Garrott House

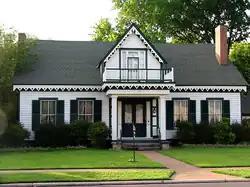
The Garrott House in 2006

The Garrott House is a historic house in Batesville, Arkansas, located at the corner of Sixth and Main Streets. Built in 1842, it is the oldest standing house in the Batesville area.